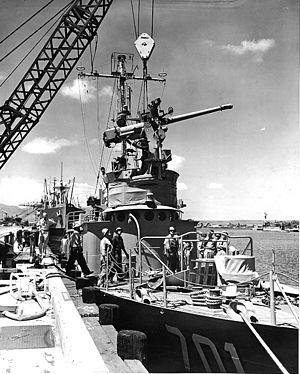
Le combat au large de Pusan fut livré le 25 juin 1950, le premier jour de la guerre de Corée, entre l'unique patrouilleur de la marine sud-coréenne alors en service, le PC-701 Pak Tu San, un ancien chasseur de sous-marin de la classe PC-461 construit en 1944 aux États-Unis de 52,7 mètres entré à l'origine en service dans l'US Navy comme USS PC-823 armé d'un canon de 3 pouces/50 calibres et de 6 mitrailleuses Browning M2 de 12,7 mm, commandé par l'officier Nam Choi Yong et disposant d'un équipage de 73 hommes et un navire de transport armé nord-coréen de 1 000 à 1 200 tonnes à 18 milles nautique au large de Pusan.